Eliminator Boat Duel

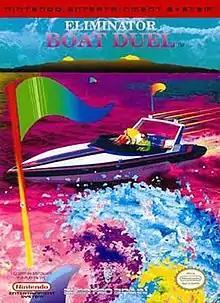
North American cover art

Eliminator Boat Duel is a powerboat racing video game developed for the Nintendo Entertainment System by Sculptured Software and Radioactive Software. It was published by Electro Brain in 1991.